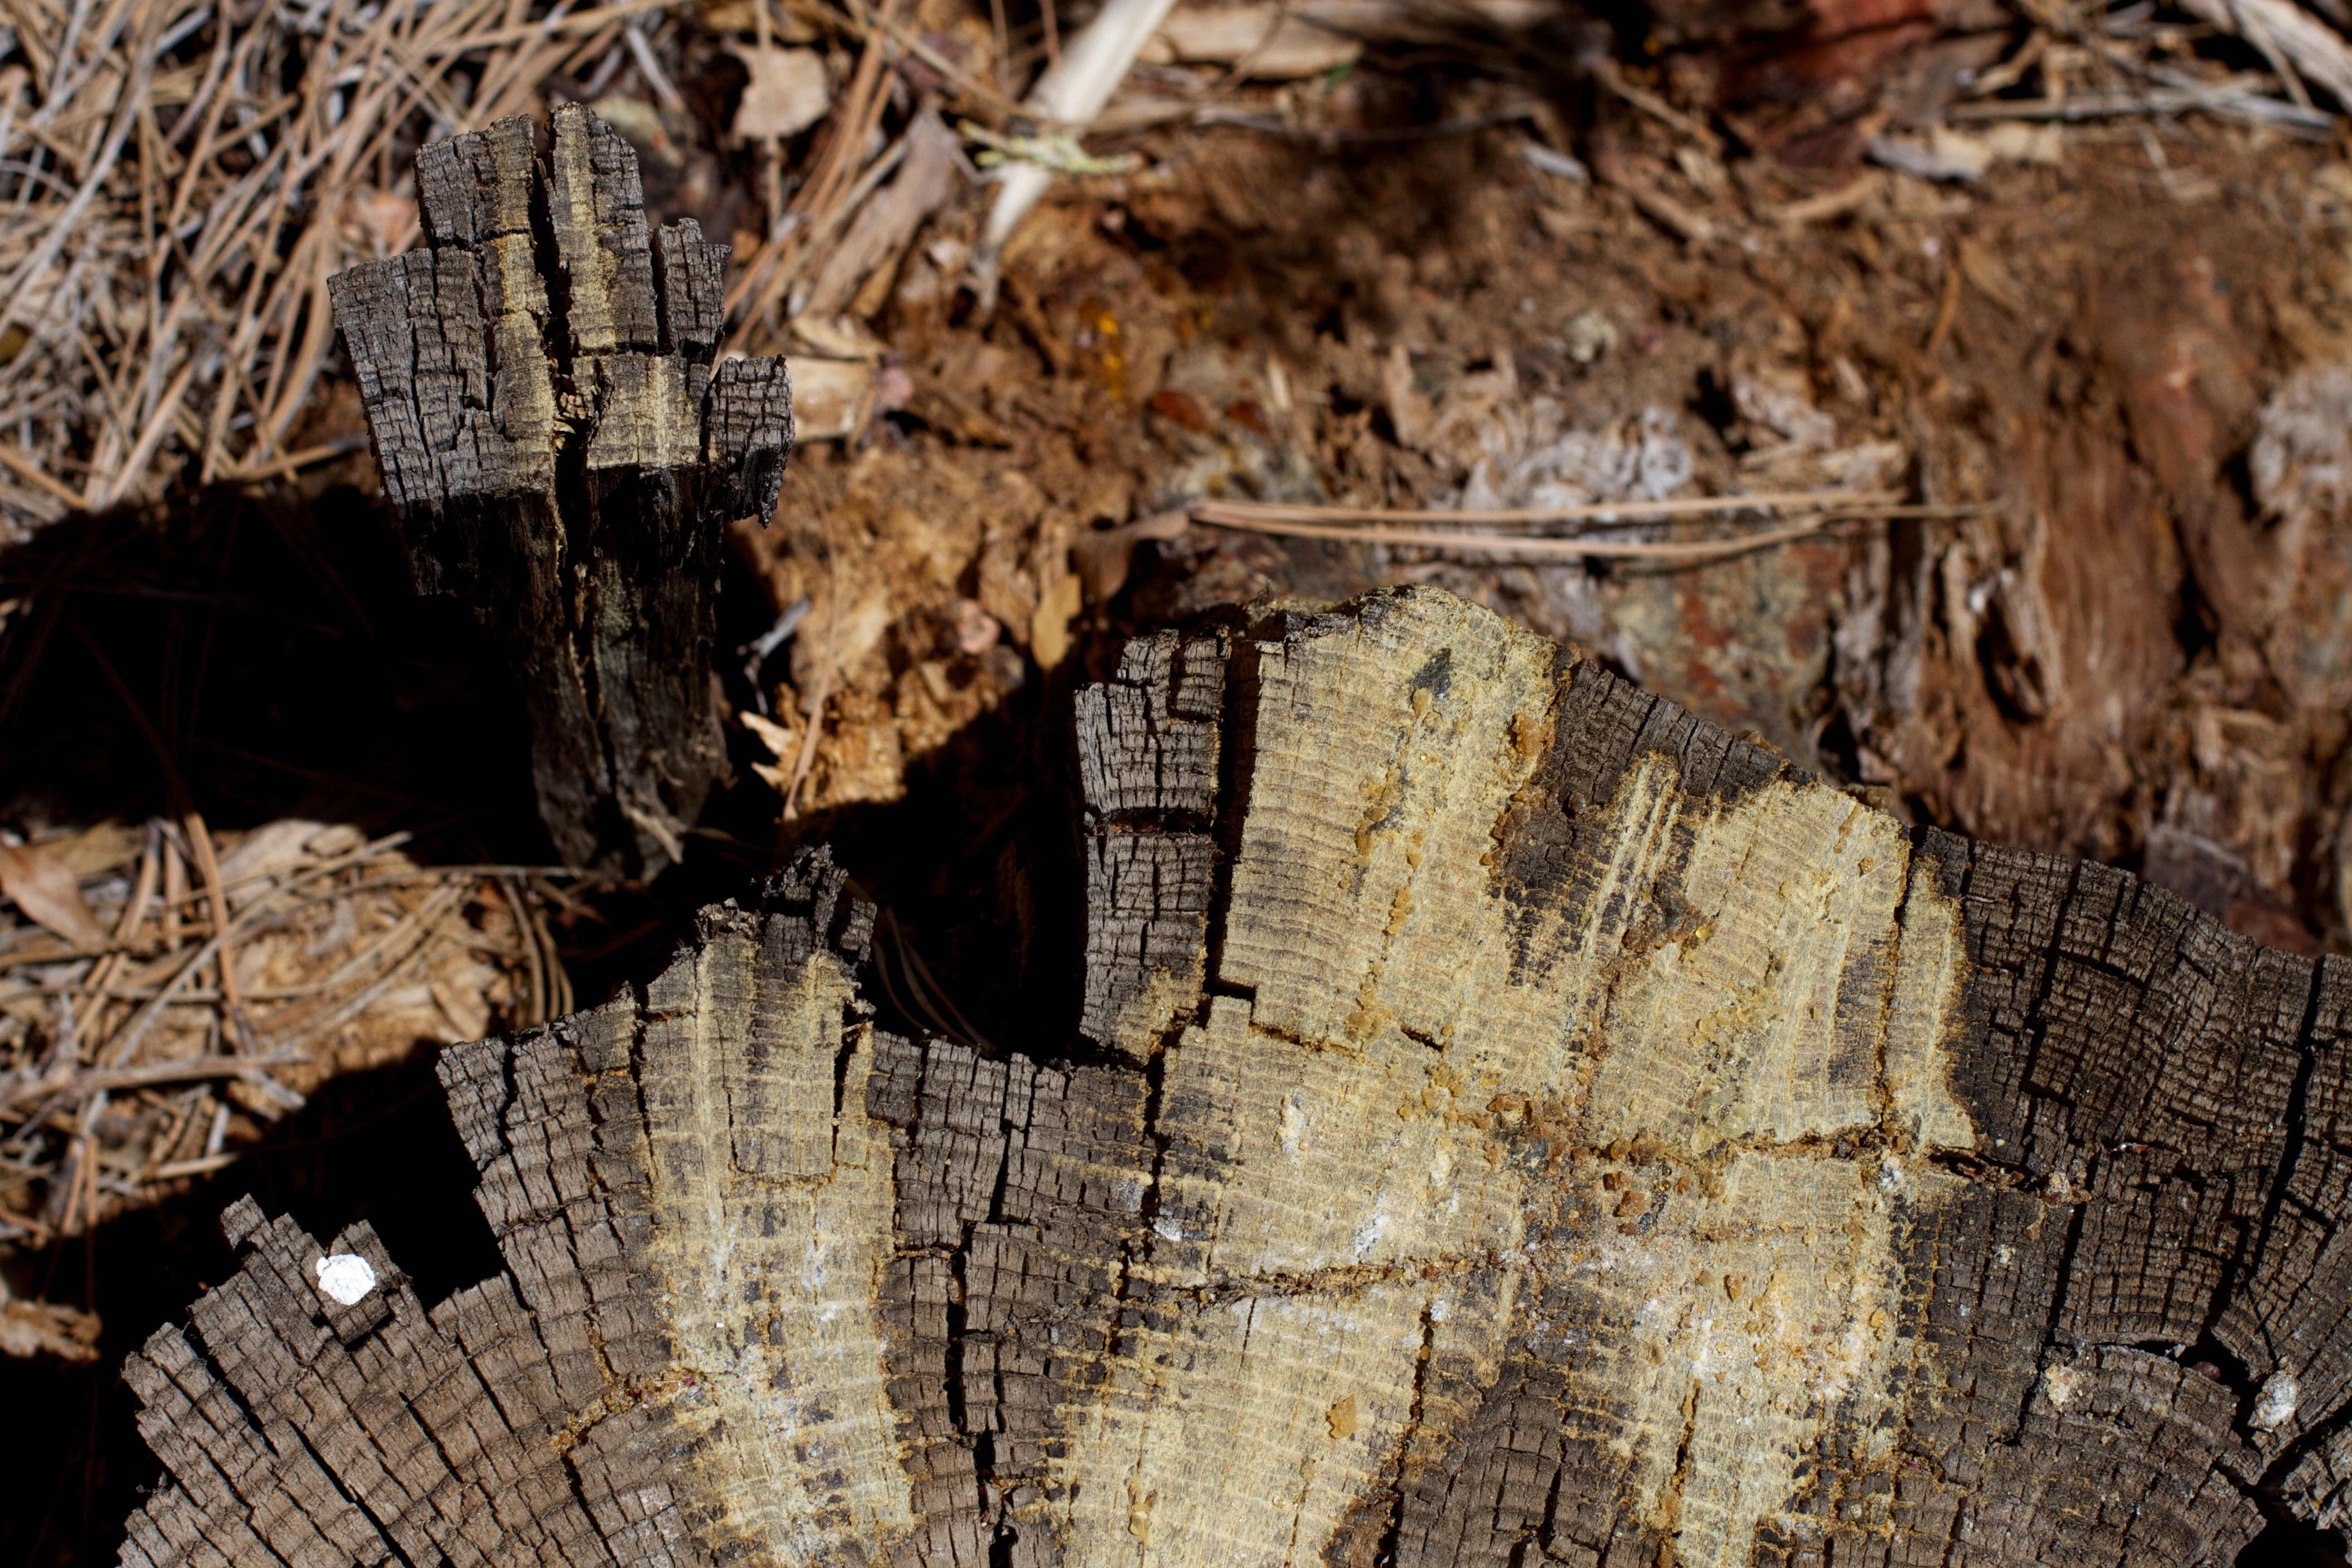
tree, branch, wood, leaf, trunk, formation, cave, soil, geology, woody plant